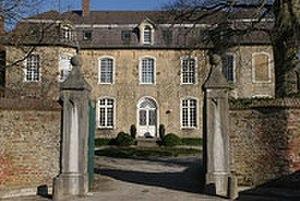
Le Manoir du Huisbois à Le Wast